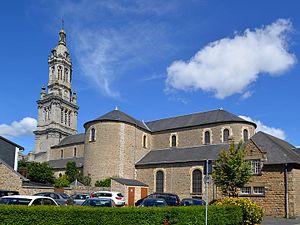
Avranches (Manche)
Avranches est une commune française située dans le département de la Manche en Normandie, peuplée de 10 155 habitants.